Fort Parker massacre

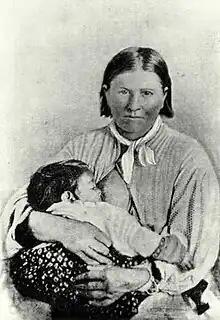
Cynthia Ann Parker with her daughter, Prairie Flower, about 1861

One of the captives was a nine-year-old girl, Cynthia Ann Parker, daughter of Silas and Lucinda Duty Parker. Cynthia Ann lived with the Comanches for nearly 25 years. She married Comanche chief Peta Nocona and was the mother of three children, including Quanah Parker. In 1860, she was among a Native American party captured by Texas Rangers at the Battle of Pease River. Ironically, Cynthia Parker was the victim of two massacres which destroyed her life. The first, the attack on Fort Parker in 1836, killed her father and left her among the Comanche for nearly 25 years. The second, a massacre of the Comanche Band of her husband, the Noconis, at the Battle of Pease River left her a prisoner among the whites. She was identified by her uncle, Isaac Parker, and returned to his home in Texas. Cynthia Ann never readjusted to the Anglo society, and died at the age of 43 in 1870 after starving herself to death after her daughter, Prairie Flower, had caught influenza and died from pneumonia. She was originally buried in Poyner, Henderson County, Texas, but her son, Quanah, had her reburied next to his future grave at his home, the Star House, in Cache, Oklahoma. In 1957 the State of Oklahoma moved their graves to Old Post Cemetery in Fort Sill, Commanche County, Oklahoma, on what is known as Chief's Knoll. In 1965 the state of Texas had Prairie Flower moved from her grave in Edom, Van Zandt County, Texas to join her mother and brother.